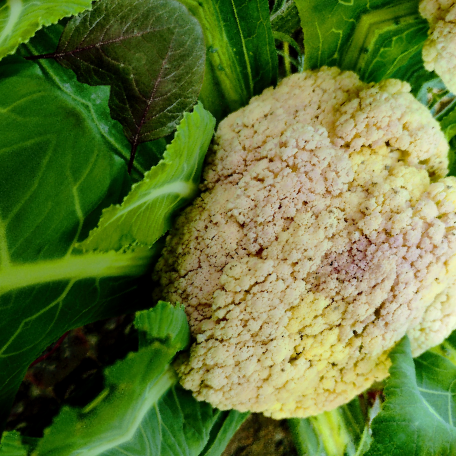
Label: Bacterial spot rot